Amityville 3-D

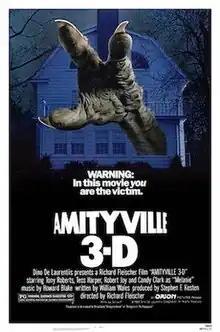
Theatrical release poster

Amityville 3-D (also known as Amityville III: The Demon) is a 1983 supernatural horror film directed by Richard Fleischer and starring Tony Roberts, Tess Harper, Robert Joy, Candy Clark, Lori Loughlin and Meg Ryan. The third film based in the "Amityville Horror" series, it was written by William Wales, a pseudonym for David Ambrose. It was one of a spate of 3-D films released in the early 1980s, and was the only Orion Pictures film filmed in the format. It is an international co-production between Mexico and the United States.